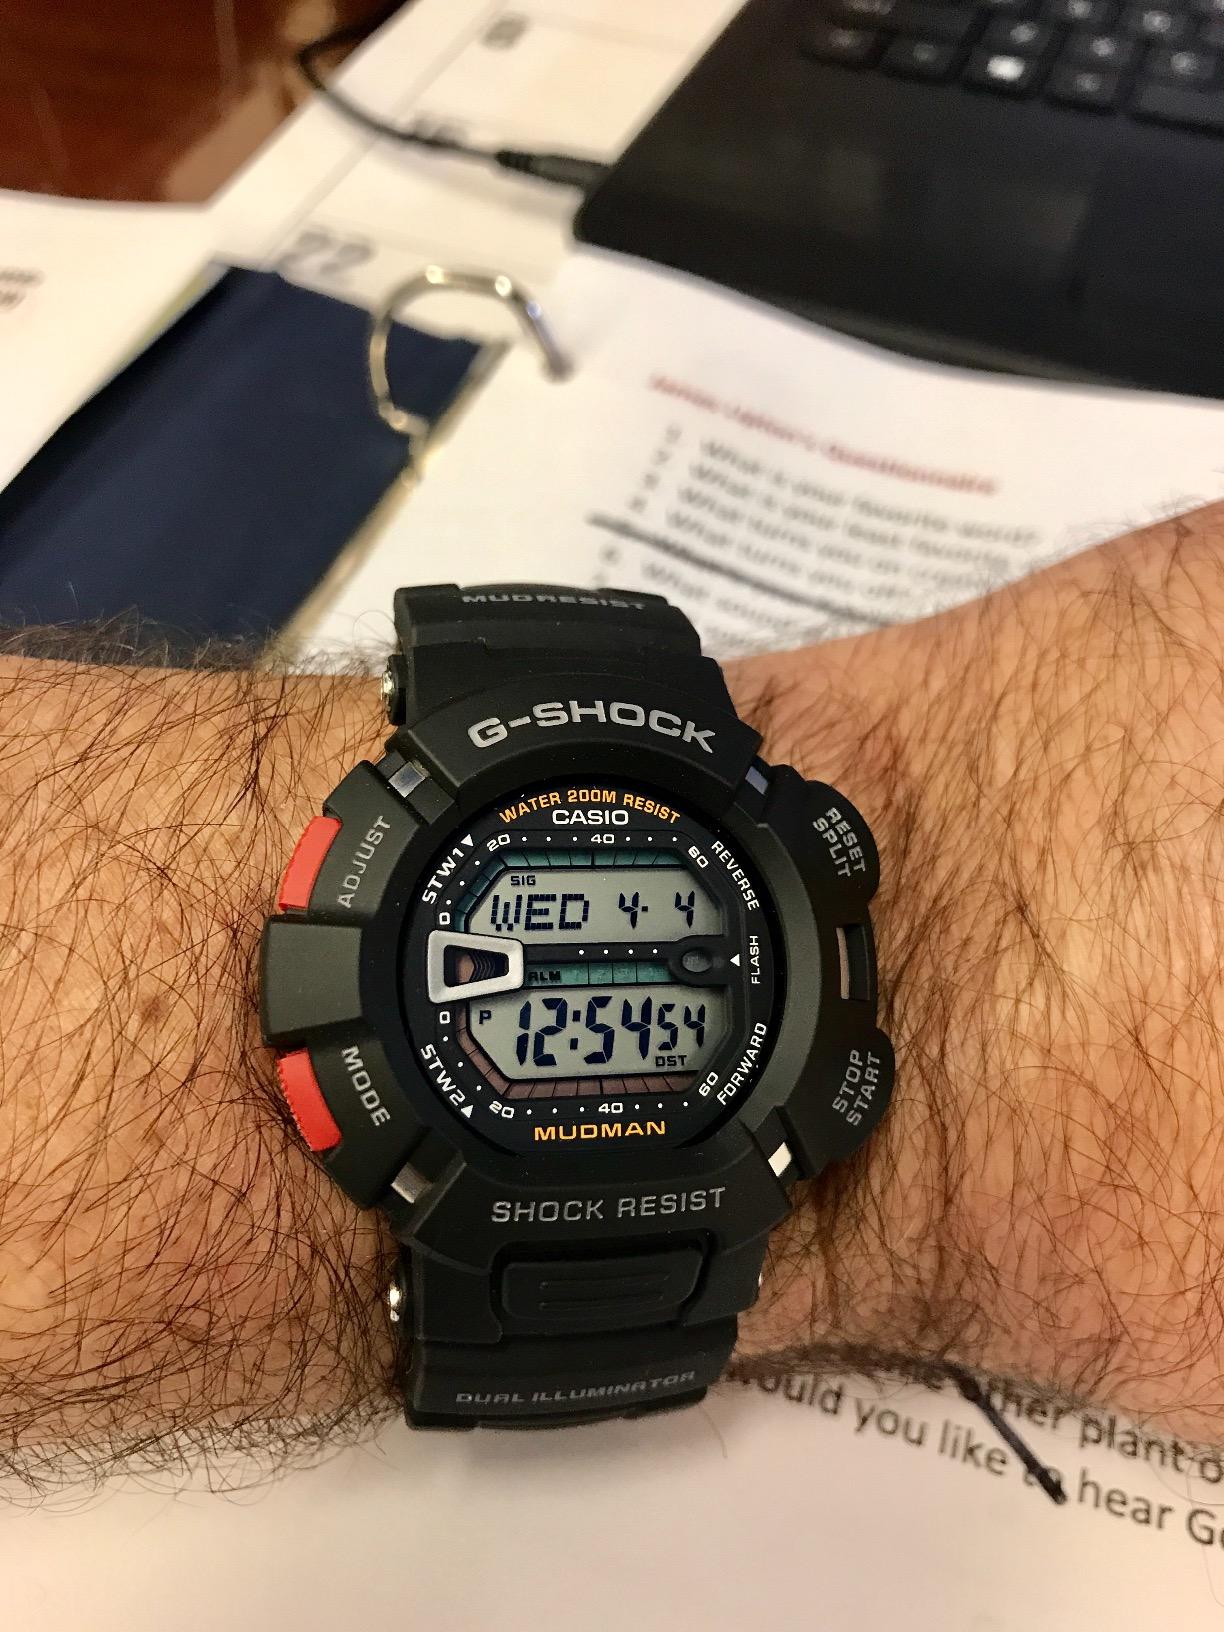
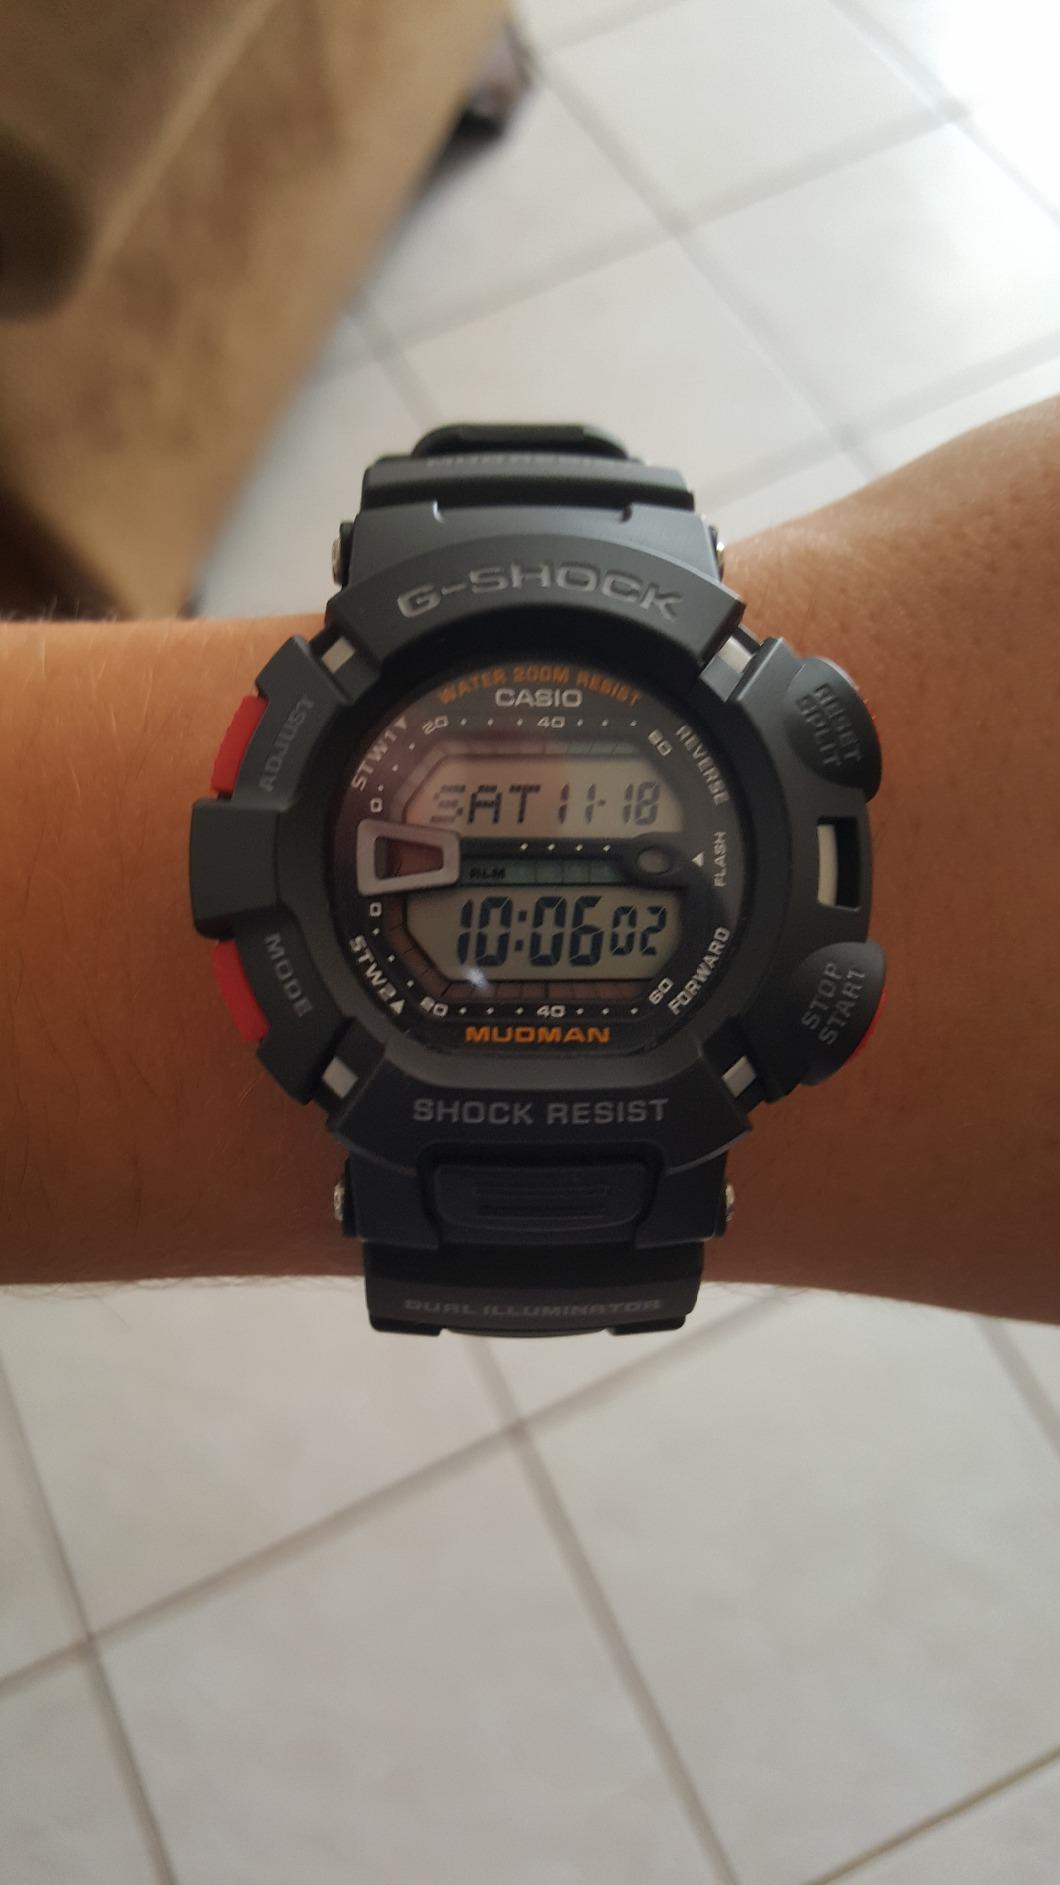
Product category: accessories_watch
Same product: yes